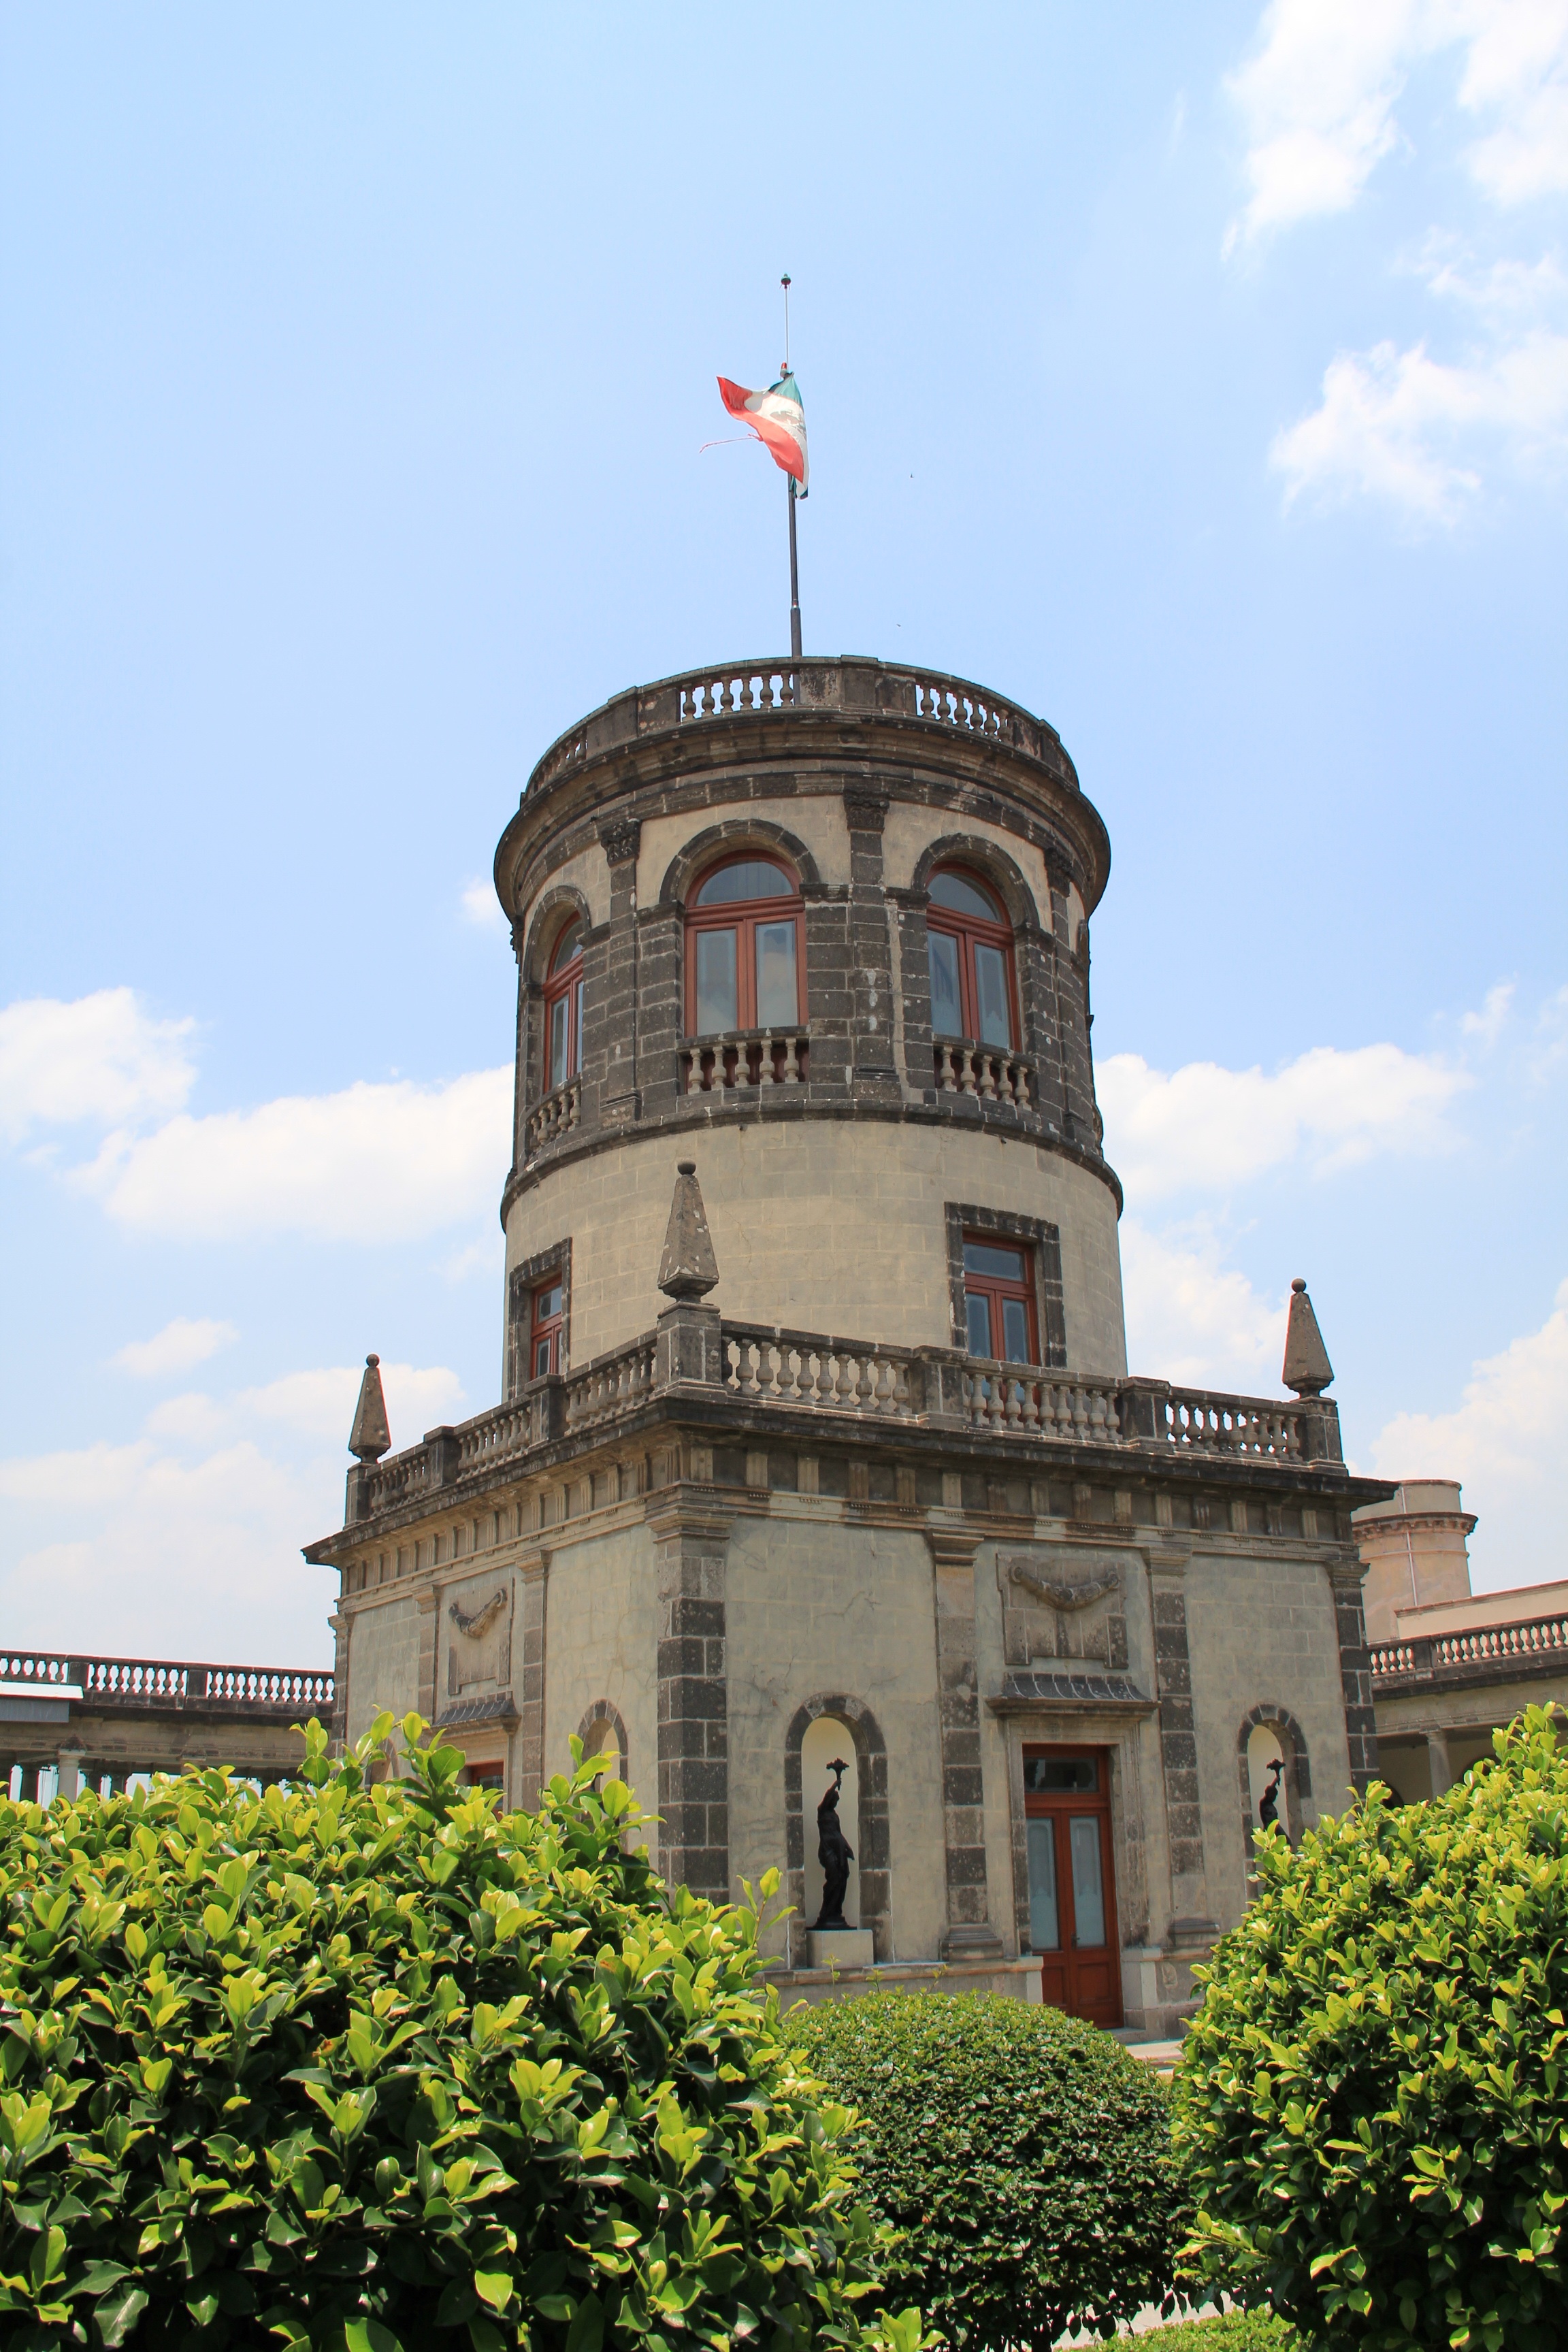
building, chateau, tower, park, castle, landmark, tourism, bell tower, trees, family, monastery, chapultepec, family outing